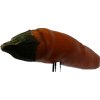
Label: pepper